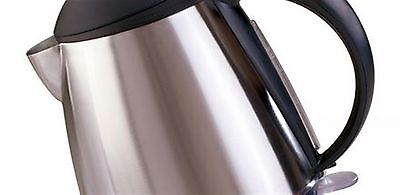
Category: kettle